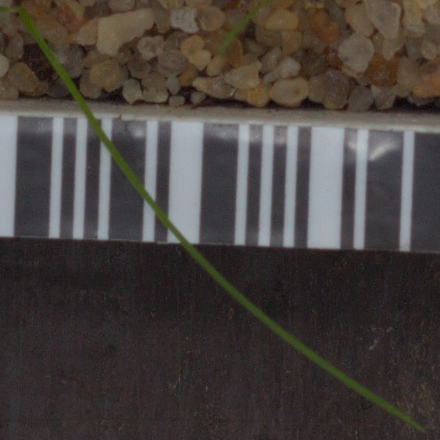
Label: loose_silkybent